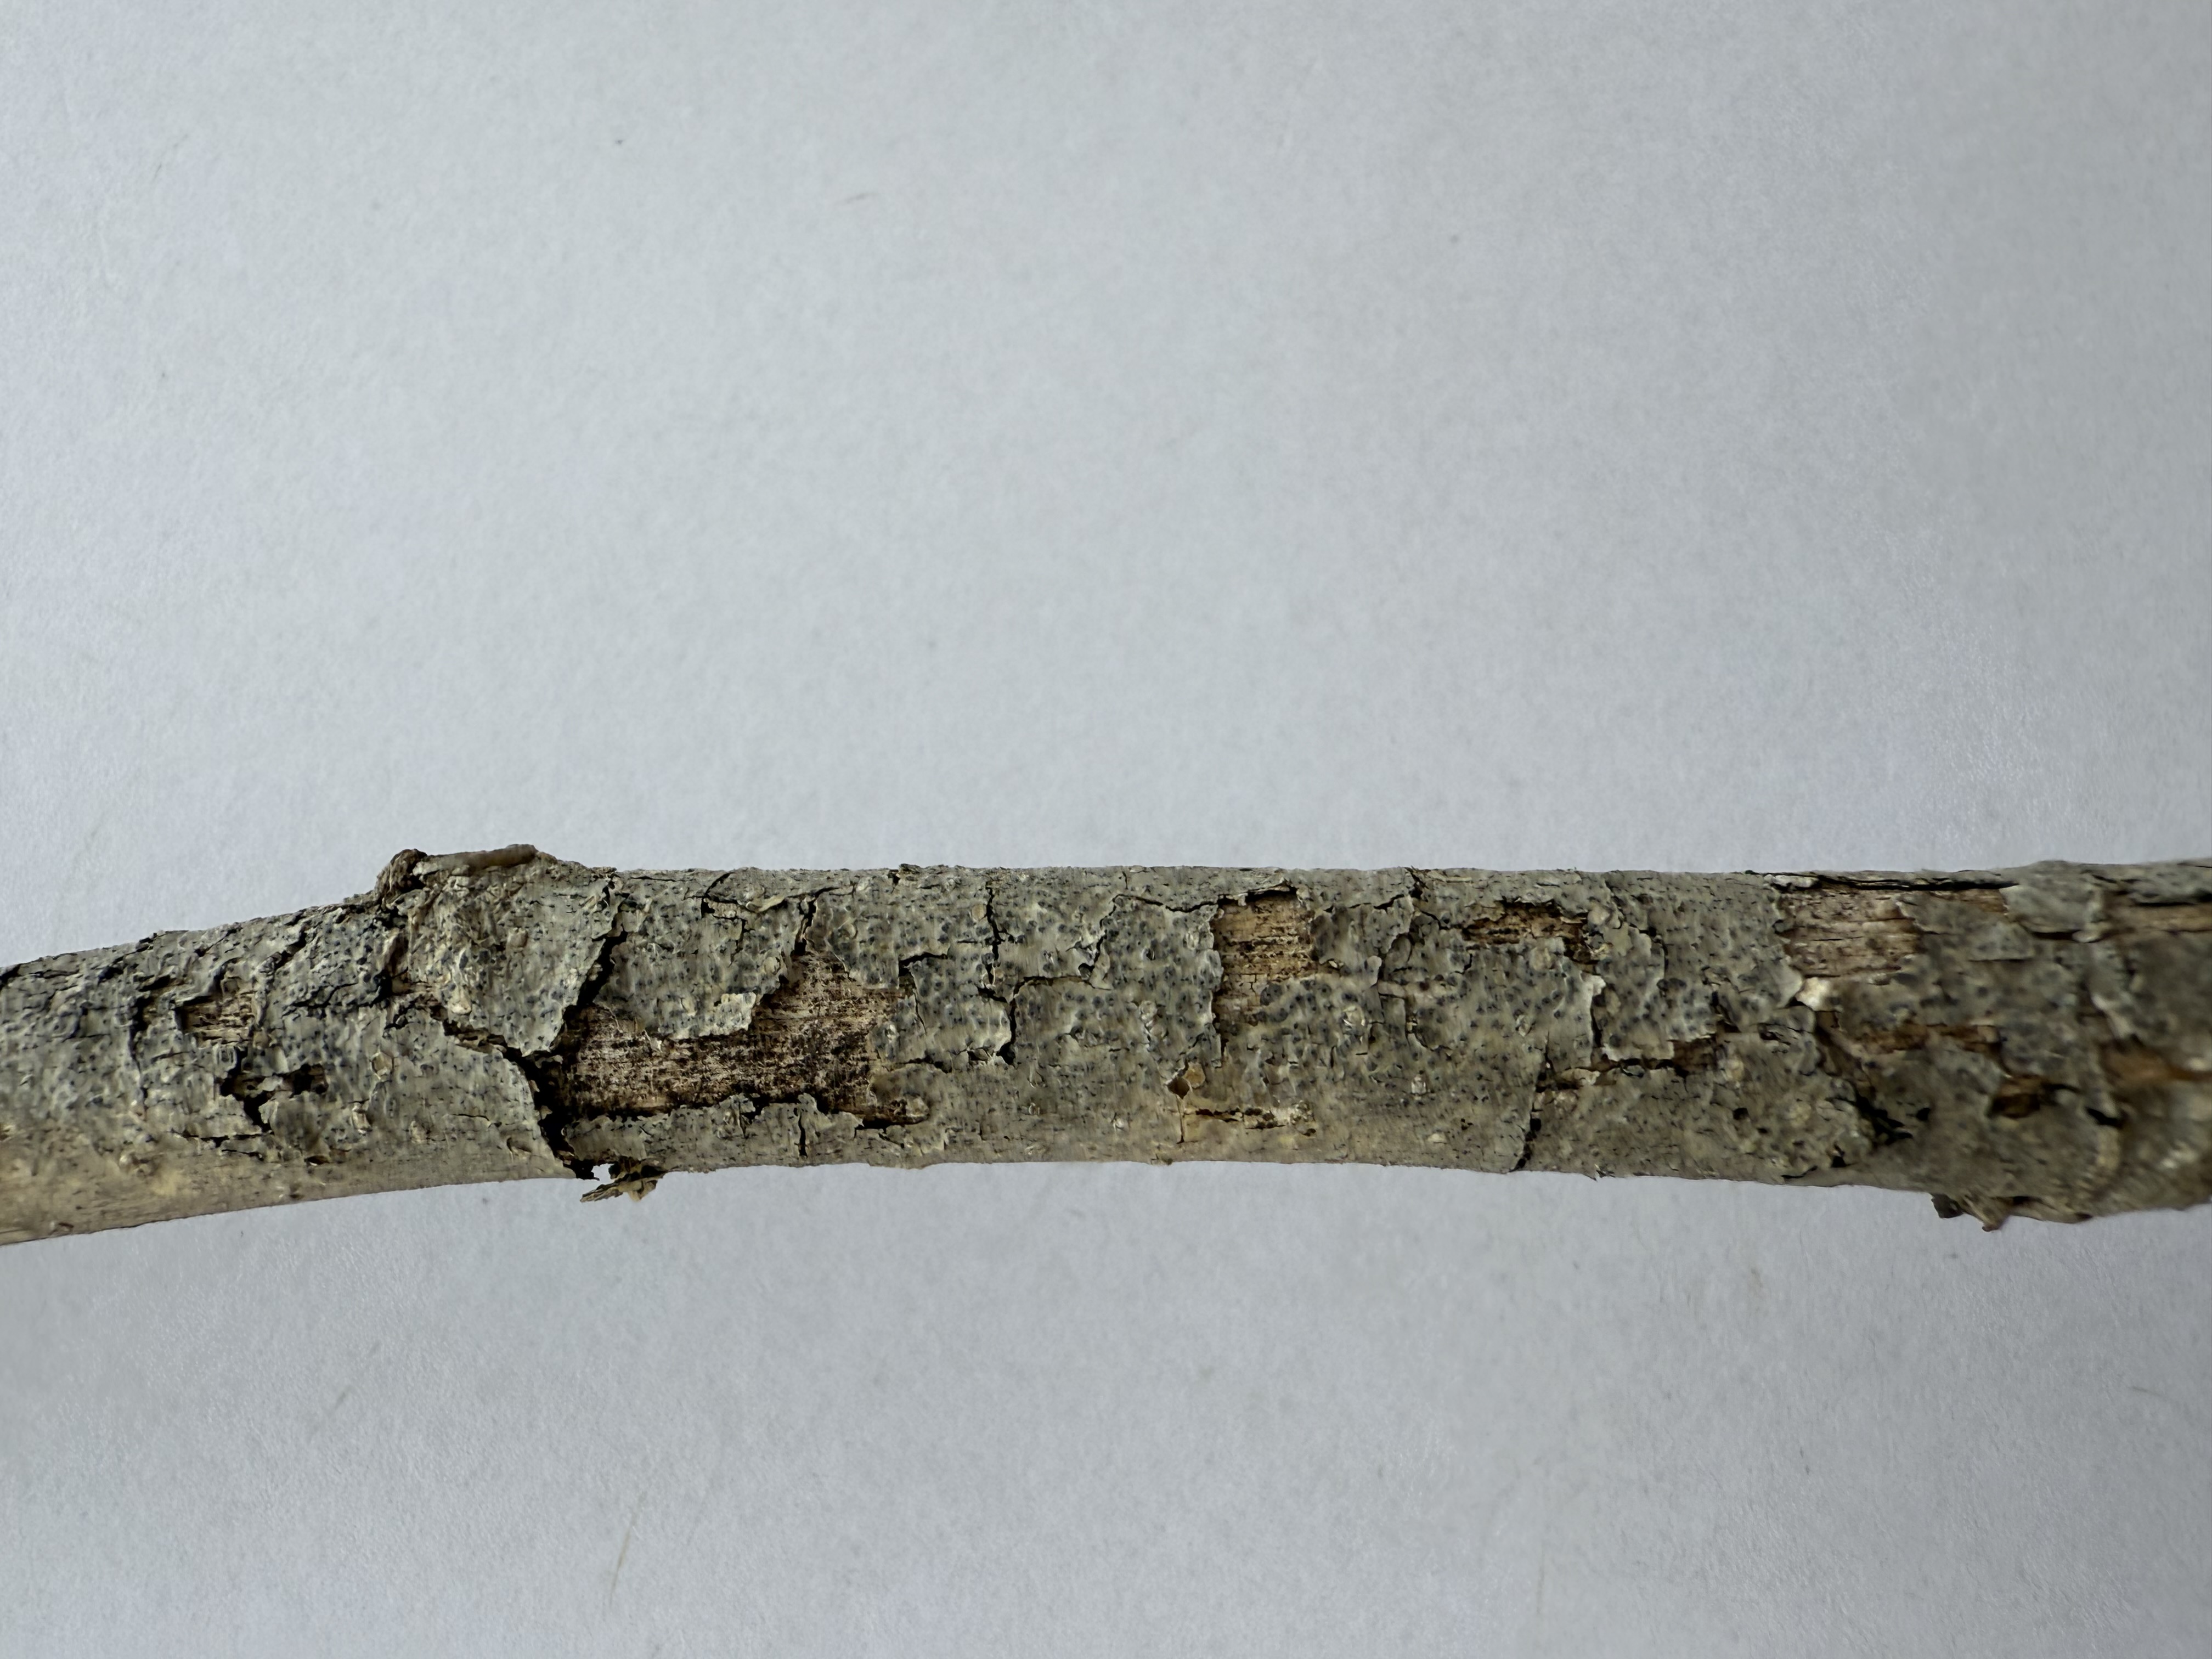
Variety: Black Mulberry